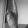
ASL letter: K